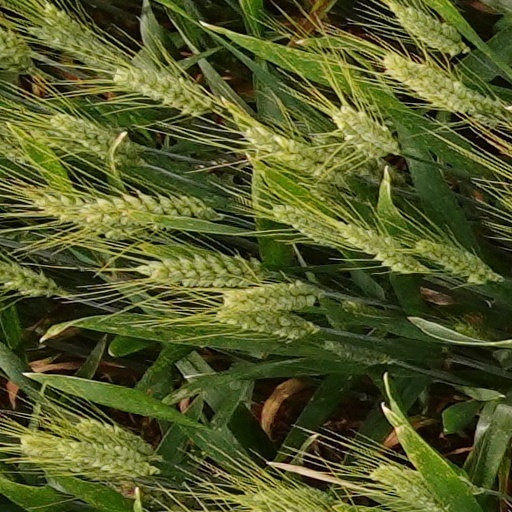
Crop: wheat